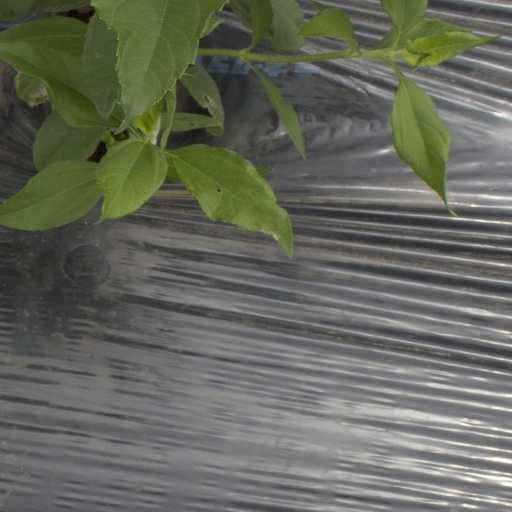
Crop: Jerusalem artichoke